Haihara

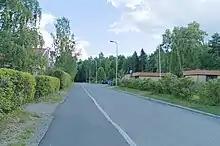
The Kirsikatu street crossing Haihara

Haihara is a small district in Tampere, Finland, located about seven kilometers from the city center. Haihara is bordered on the south by Kaukajärvi, on the west by Viiala and on the north by Hankkio. In 2014, Haihara had 199 inhabitants. After Kämmenniemi and Korkinmäki, Haihara had the relatively highest number of school-age children in the districts of Tampere in 2014. Despite being similarly named, the Haihara Manor and Haihara Art Center are not in Haihara, but are located on the Kaukajärvi side.